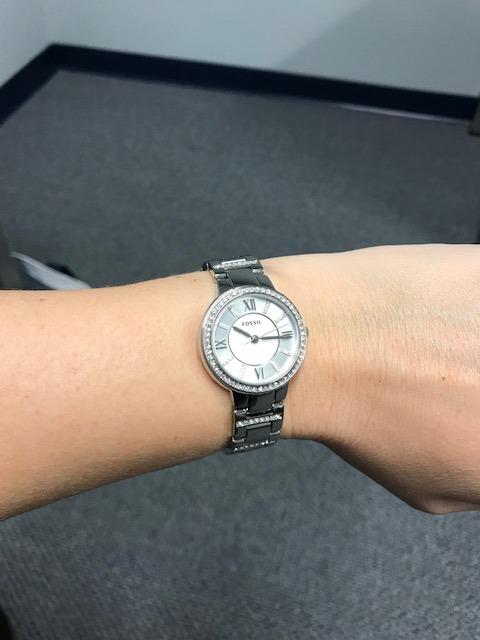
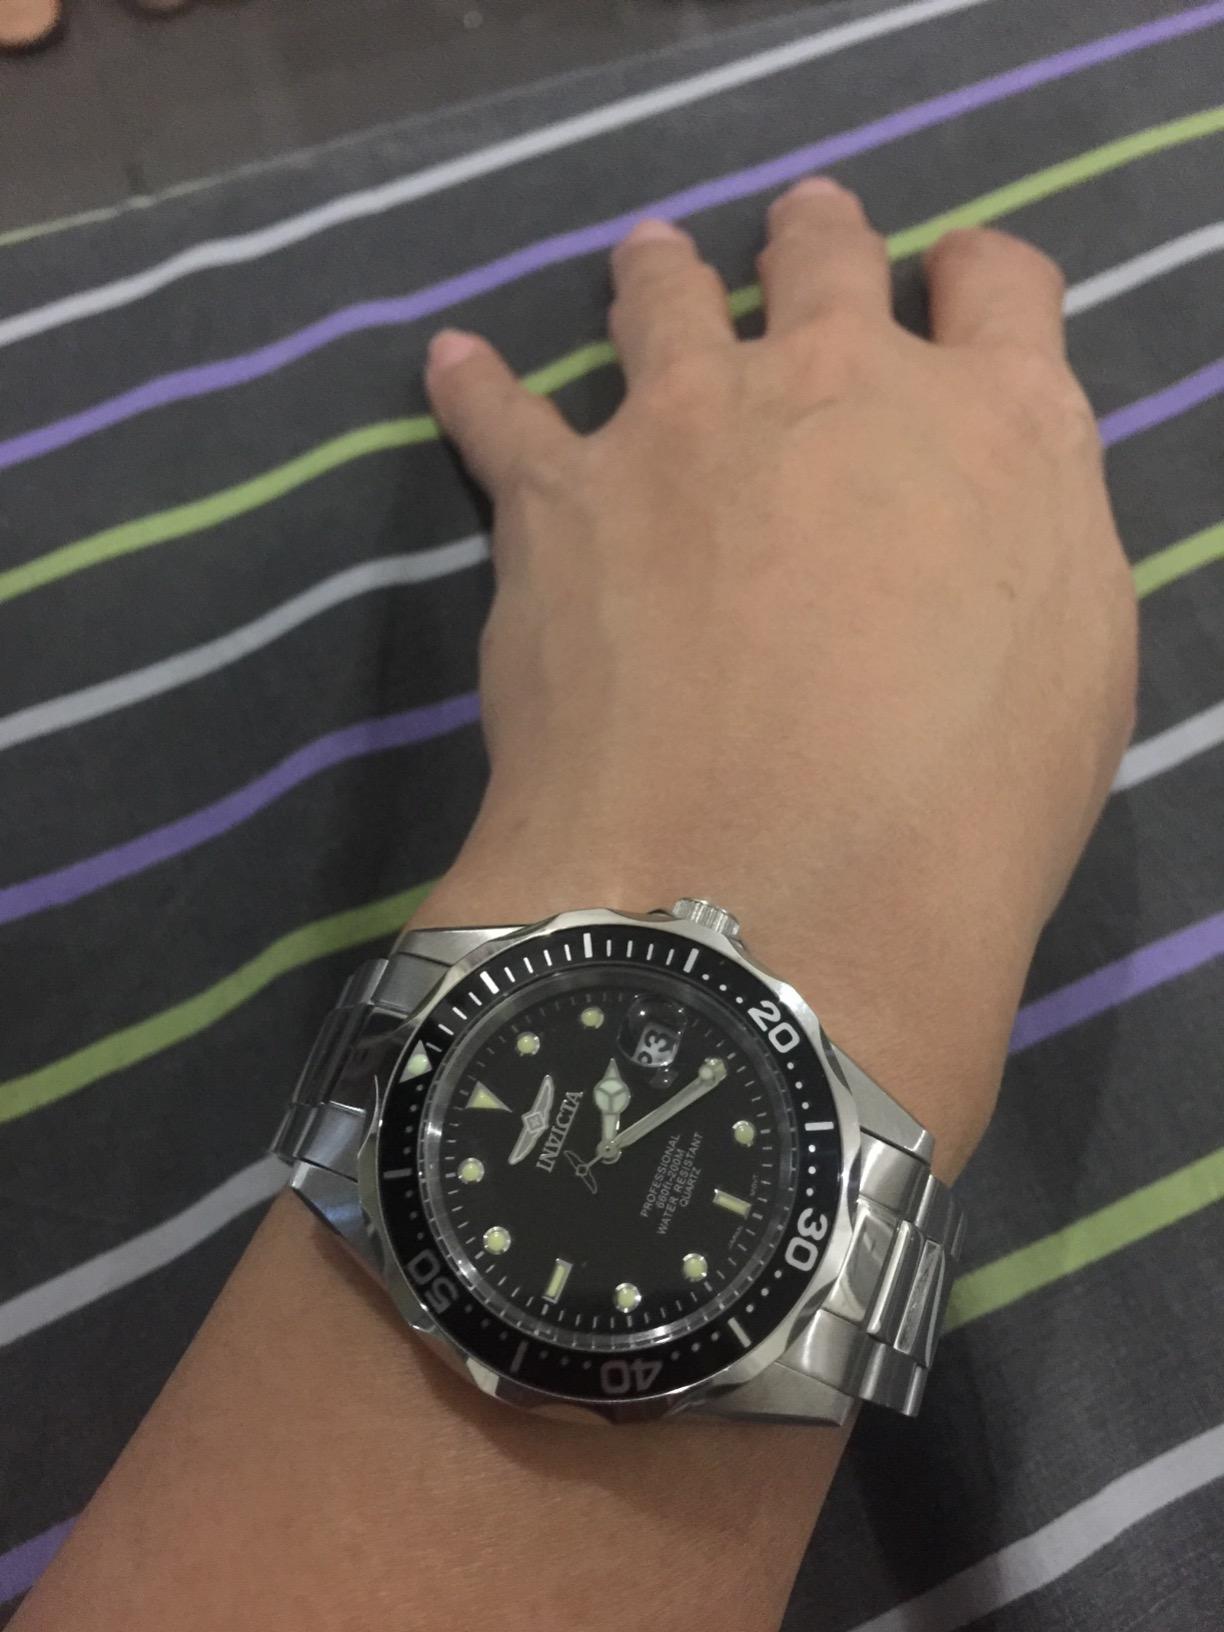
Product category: accessories_watch
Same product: no